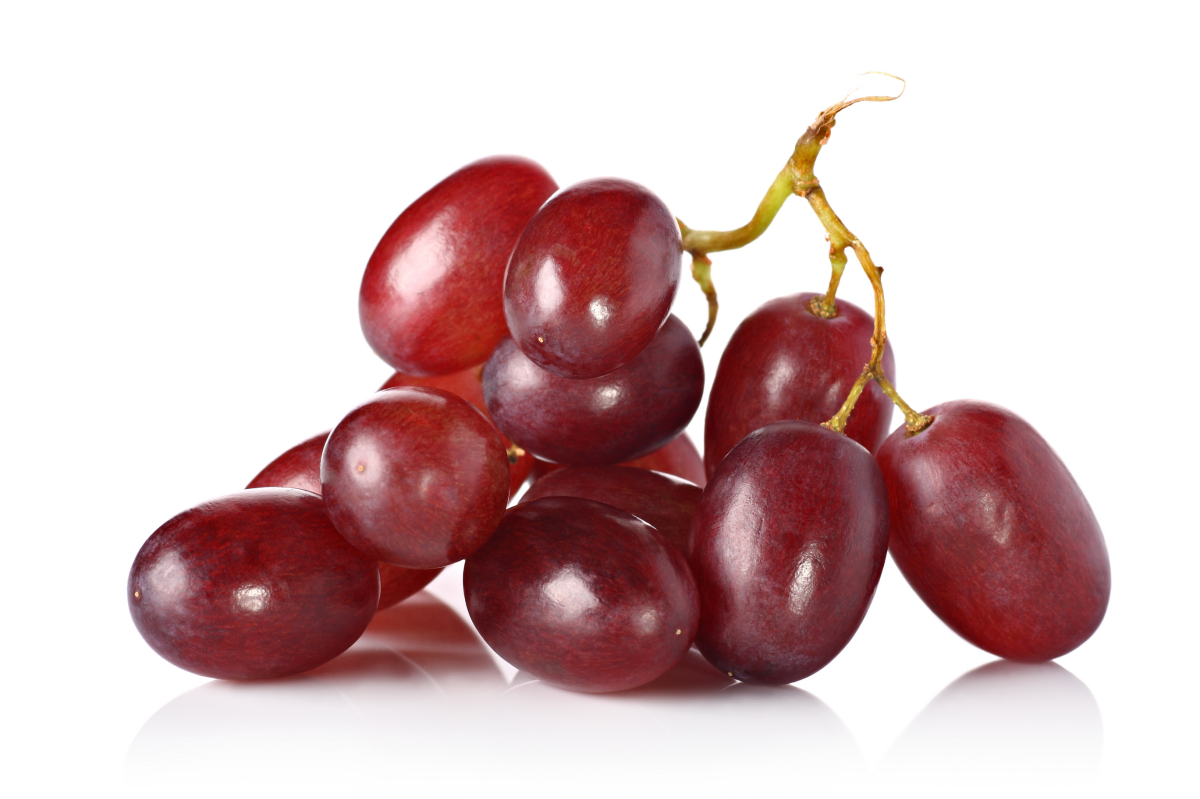
Label: Grapes